Syringe

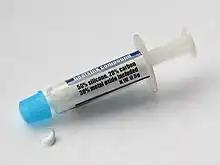
Some chemical compounds, such as thermal paste and various glues, e.g. epoxy, are sold in prepackaged syringes.

A dose-sparing syringe is one which minimises the amount of liquid remaining in the barrel after the plunger has been depressed. These syringes feature a combined needle and syringe, and a protrusion on the face of the plunger to expel liquid from the needle hub. Such syringes were particularly popular during the COVID-19 pandemic as vaccines were in short supply.